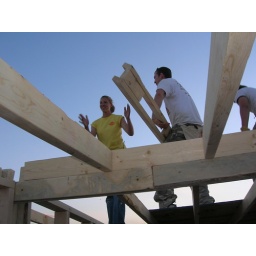
building a school in the sand outside of Jaurez